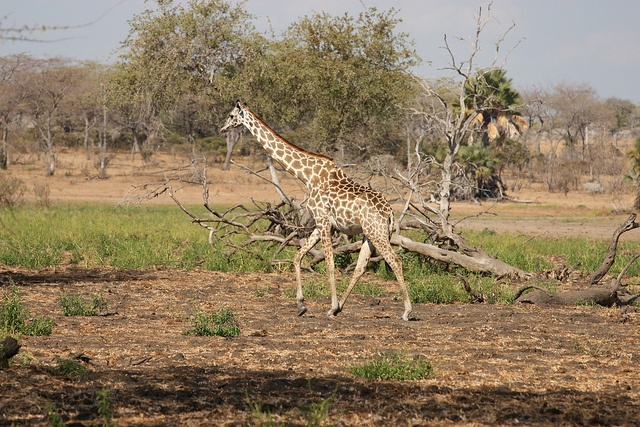
A giraffe is walking along in a field.
A giraffe walking through an open field in the desert.
a big giraffe that is walking around in a field
A tall giraffe walking through a field of sparse grass.
Solo giraffe running across dry grass and tree terrain.